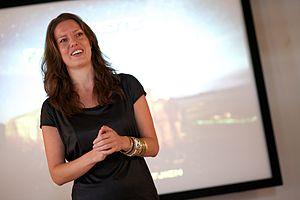
Ilvy Njiokiktjien est une photographe et journaliste multimédia indépendante néerlandaise née en 1984 à Utrecht. Elle est reconnue pour son travail en Afrique du Sud post-apartheid.